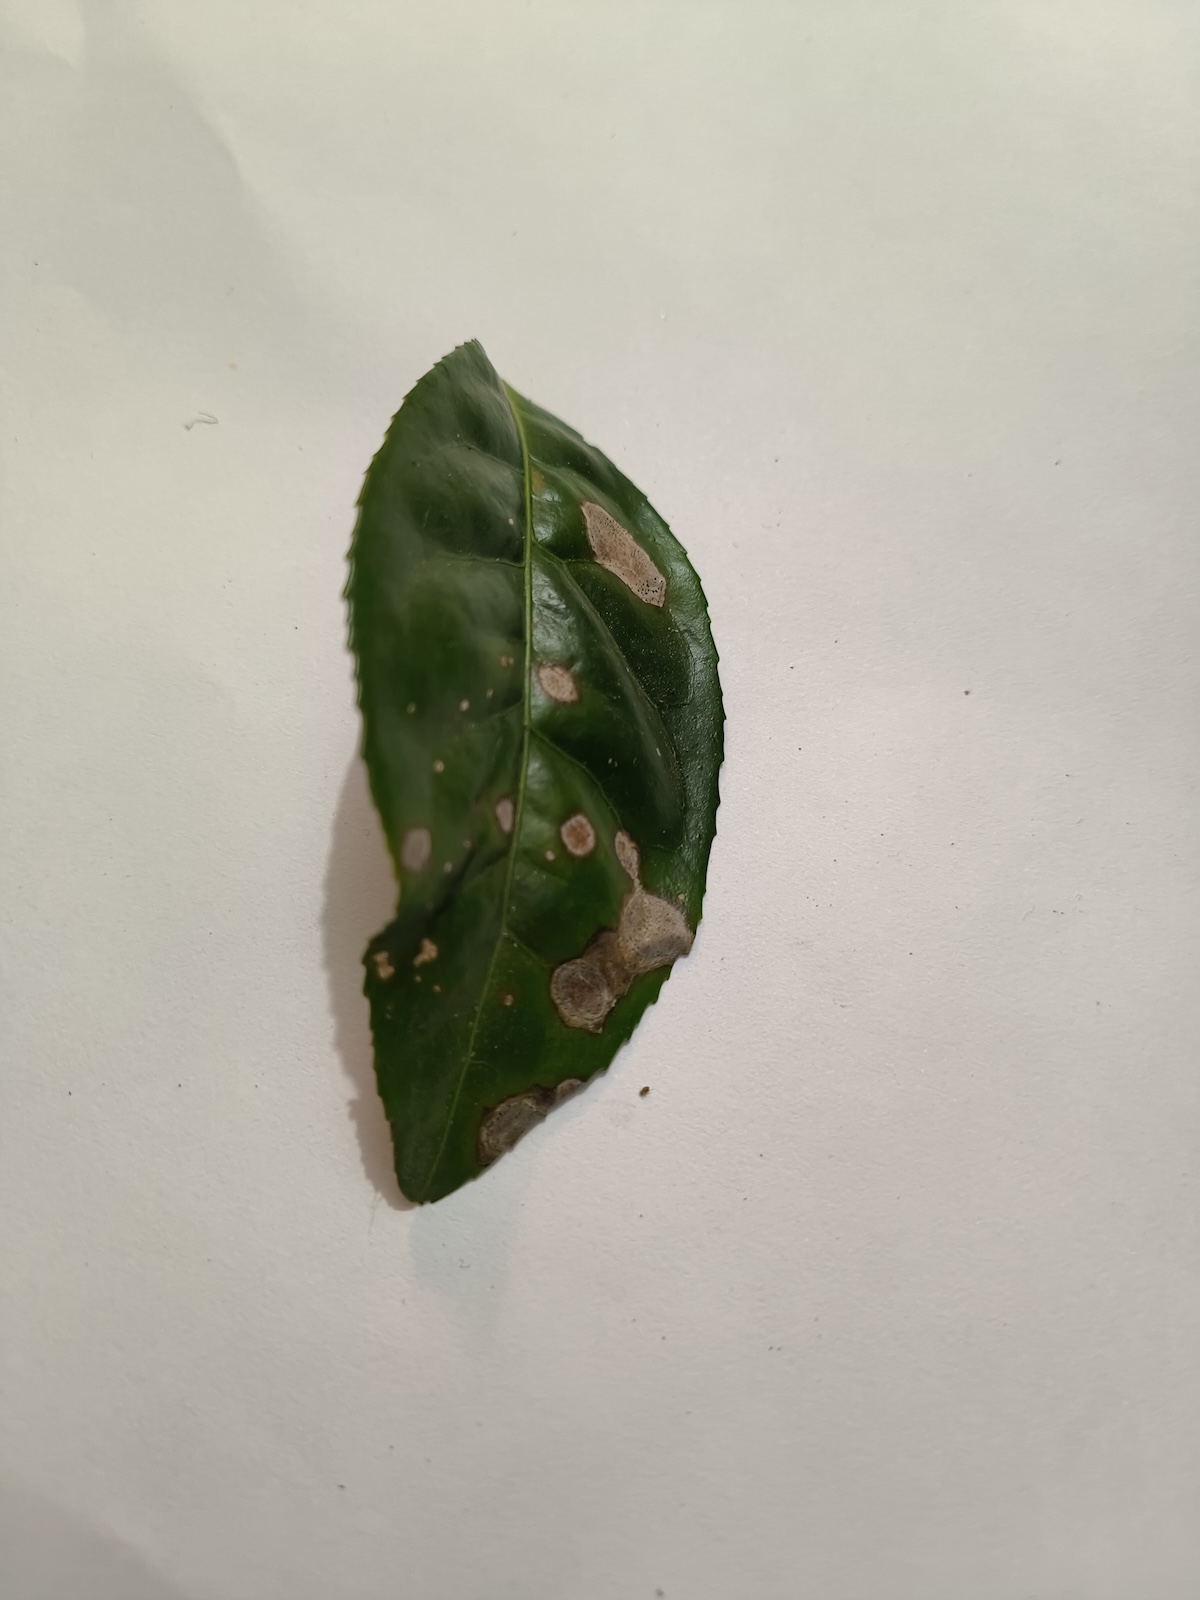
Label: Gray Blight